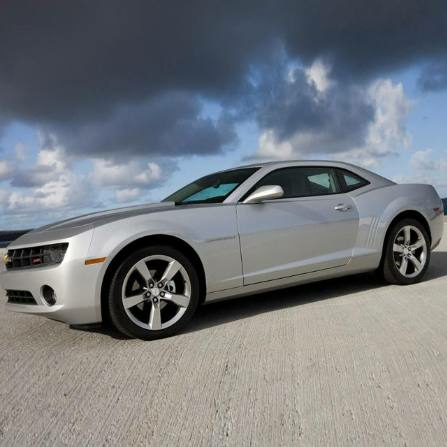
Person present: No